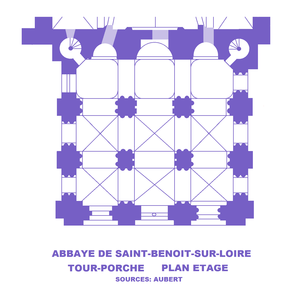
Abbaye de Saint-Benoît-sur-Loire, plan de l'étage de la tour-porche
L’abbaye de Saint-Benoît-sur-Loire, plus exactement abbaye de Fleury, est une abbaye bénédictine située à Saint-Benoît-sur-Loire dans le Loiret en région Centre-Val de Loire.